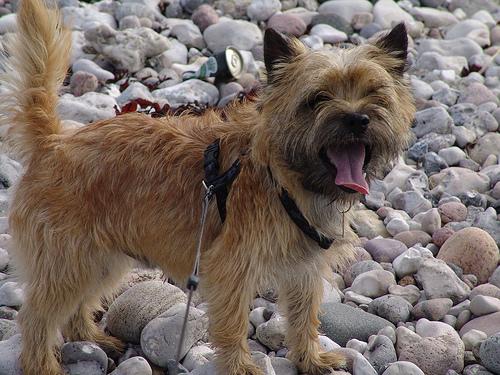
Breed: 211-n000009-cairn